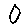
Label: 0